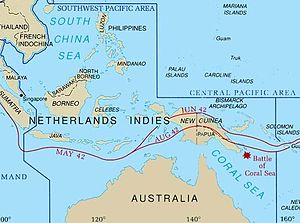
Sydvestlige Stillehav under 2. verdenskrig
Det Sydvestlige Stillehav (engelsk: South West Pacific Area), som defineret af det amerikanske Joint Chiefs of Staff.
Det Sydvestlige Stillehavsoperationsområde, teknisk det Sydvestlige Stillehavsområde, var mellem 1942 og 1945 et af to udpegede område for kommandoer og krigsskuepladser opregnet af Combined Chiefs of Staff i Stillehavet under Stillehavskrigen i 2. verdenskrig.